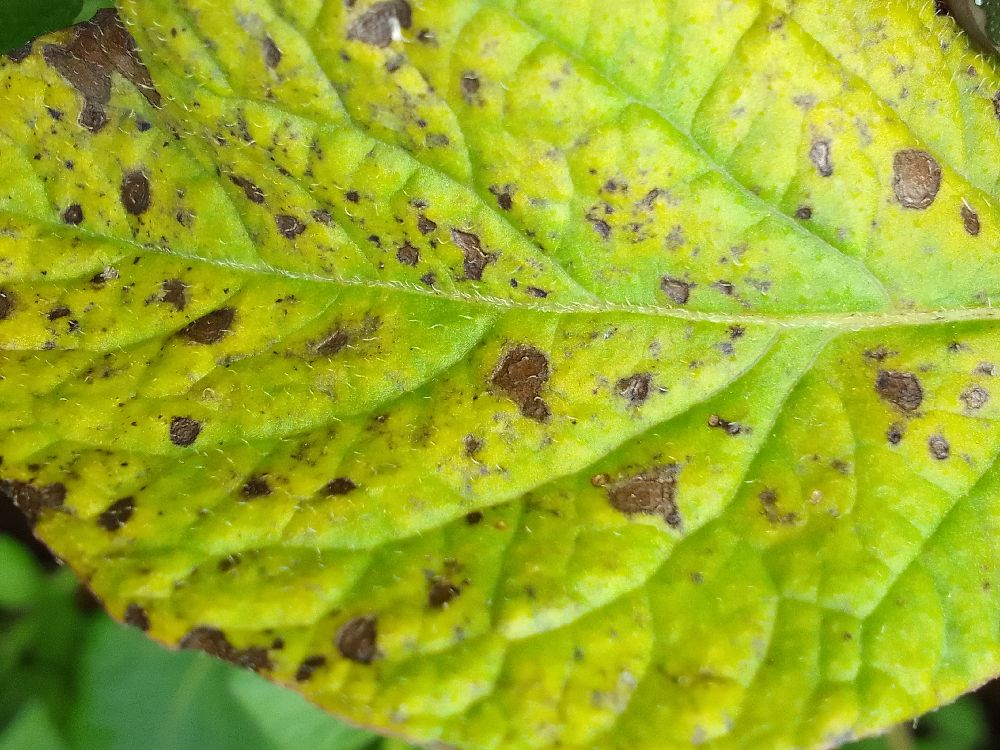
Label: Early blight